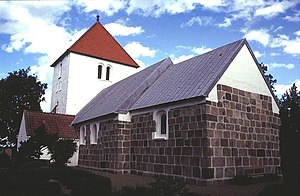
Hvidbjerg Kirke (Skive Kommune)
Hvidbjerg Kirke set fra sydøst
Hvidbjerg Kirke, set fra sydøst; Skive Kommune, Denmark;
"Hvidbjerg Kirke er en kirke i Hvidbjerg Sogn i det tidligere Hindborg Herred Viborg Amt, nu Skive Kommune. kor og skib er opført i romansk tid af granitkvadre over skråkantsokkel; de retkantede døre er bevaret, norddøren tilmuret, syddøren i brug men noget omdannet. I murværket er bevaret et rundbuet vindue i koret og et rundbuet vindue i skibet. Tårnet er opført i sengotisk tid af genanvendte kvadre, teglsten og kampesten. Våbenhuset er opført i nyere tid. I våbenhuset væg er indmuret en runesten med teksten ""Beder for Bo. Bo."" Stenen blev fundet i det østlige kirkegårdsdige. Kirken var i privat eje frem til 1961, da den overgik til selveje. Kirken blev renoveret i 1980-82, ved den lejlighed blev totredjedele af granitkvadrene omsat.